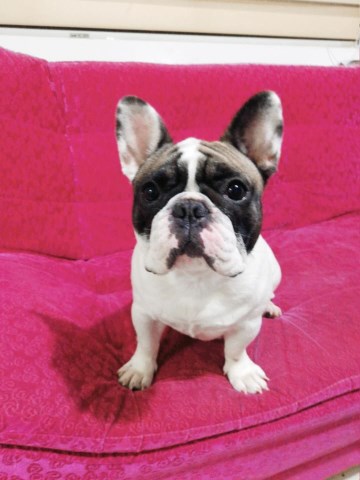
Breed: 1121-n000002-French_bulldog